Steve Kaufman

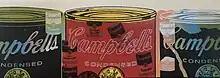
"Campbell's Cans" by Steve Kaufman, SAK. Johnny Blanco Collection

Among Kaufman's more recognizable images were Marilyn Monroe, Frank Sinatra, the Beatles, Elvis Presley, B.B. King, Sammy Davis Jr., Al Pacino, Muhammad Ali (Cassius Clay), President Barack Obama, Jay Leno, John Travolta, mobster John Gotti, Beethoven, Napoleon and such icons of Americana as the $100 bill, Coca-Cola images, and artwork for the Campbell Soup Company.